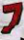
Number: 7